Borough Market

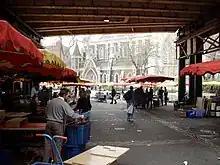
Borough Market, looking onto Southwark Cathedral

The market itself claims to have existed since 1014 "and probably much earlier" as Snorri Sturluson, writing in "Heimskringla", describes Southwark as a "great market town" in reference to an incident of 1014. A market that originally adjoined the end of London Bridge was first mentioned in 1276 and was subsequently moved south of St Margaret's church on the High Street. The City of London received a royal charter from Edward VI in 1550 to control all markets in Southwark (see Guildable Manor), which was confirmed by Charles II in 1671. However, the market caused such traffic congestion that, in 1754, it was abolished by an act of Parliament, the (28 Geo. 2. c. 9).